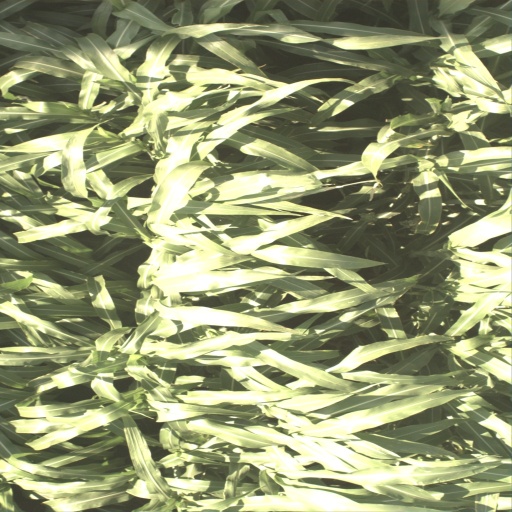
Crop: sorghum